Emergency telephone number

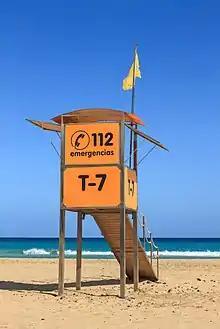
112 on a lifeguard tower in Pájara, Spain

The CEPT recommended the use of 112 in 1972. The European Union subsequently adopted the 112 number as a standard on 29 July 1991. It is now a valid emergency number throughout EU countries and in many other CEPT countries. It works in parallel with other local emergency numbers in about two out of three EU states.